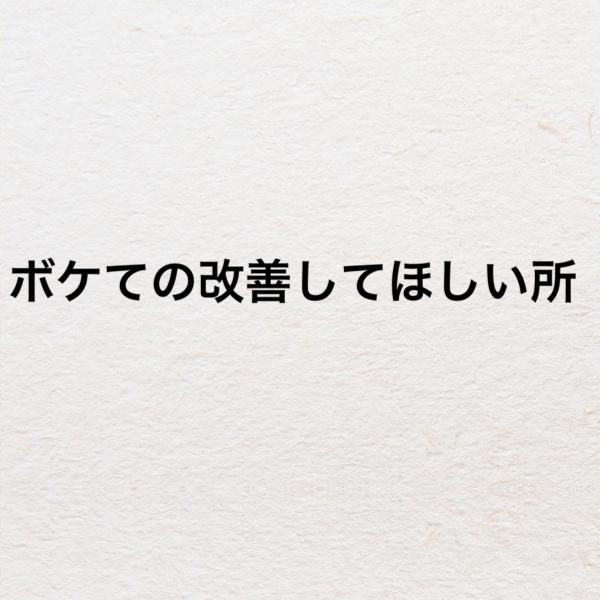
回答: 早い投稿のボケほどトップにくるようにしないと遅く投稿された同様のボケの方が評価されてしまう